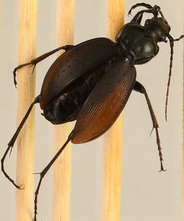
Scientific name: Carabus goryi
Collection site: Mountain Lake Biological Station NEON (MLBS), plot MLBS_009